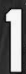
Number: 1